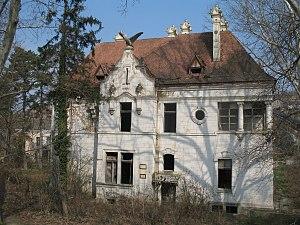
Beočin est une ville et une municipalité de Serbie. Situées dans la province autonome de Voïvodine, elles font partie du district de Bačka méridionale. Au recensement de 2011, la ville comptait 7 839 habitants et la municipalité dont elle est le centre 15 726.
Le château Spitzer est situé à Beočin, dans la province de Voïvodine et dans le district de Bačka méridionale, en Serbie. Il est inscrit sur la liste des monuments culturels protégés de la République de Serbie.
Cet article recense les monuments culturels du district de Bačka méridionale en Serbie.